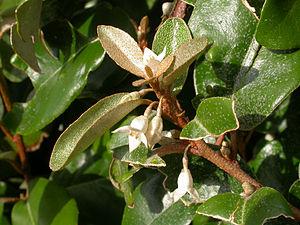
Fleurs d'Elaeagnus
Elaeagnus est un genre botanique de la famille des Elaeagnaceae composé d'une soixantaine d'espèces originaires pour la plupart des régions tempérées d'Asie, avec une espèce originaire d'Australie, une autre originaire d'Amérique du Nord et une dernière originaire d'Europe.